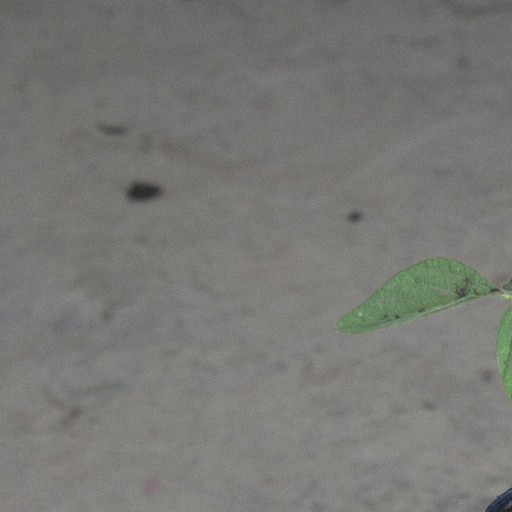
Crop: soybean